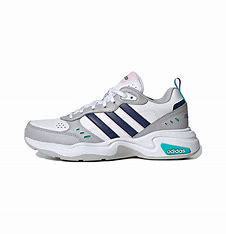
Brand: adidas
Model: neo Adidas NEO Strutter